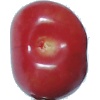
Label: Cherry 2